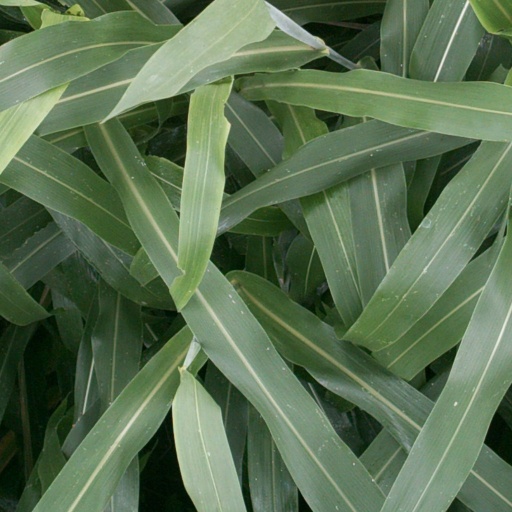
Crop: sorghum